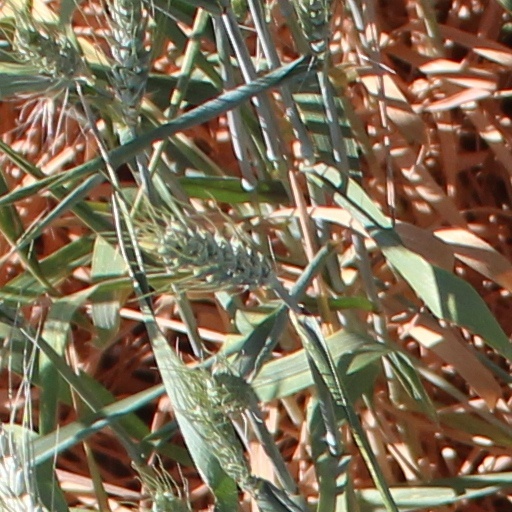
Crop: wheat